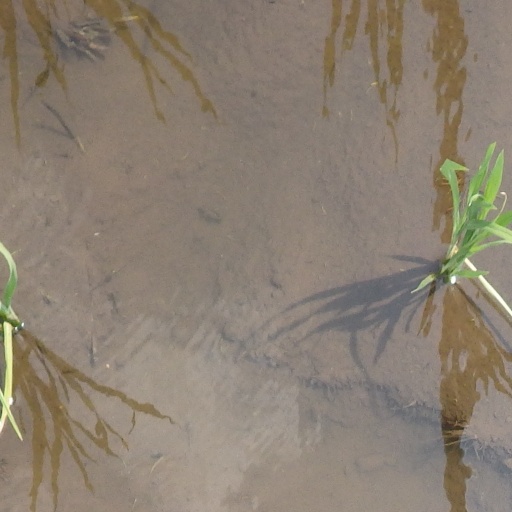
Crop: rice